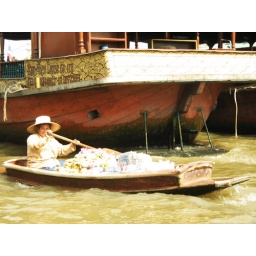
From the river market in Bangkok, Thailand.